Causes of unemployment in the United States

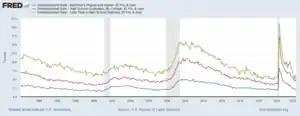
The U.S. unemployment rate by education level

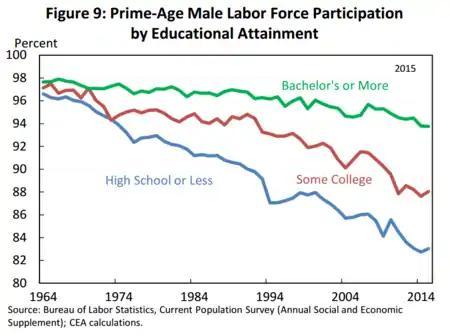
The line chart shows the long-term decline in labor force participation for males of prime-working age (25–54 years), based on educational attainment.

Workers with higher levels of education face considerably lower rates of unemployment. As of September 2012, for workers of age 25 or older, unemployment was approximately: 12% for those with less than a high school diploma; 9% for high school graduates; 6% for those with some college or an associate degree; and 4% for those with a bachelor's degree or higher.